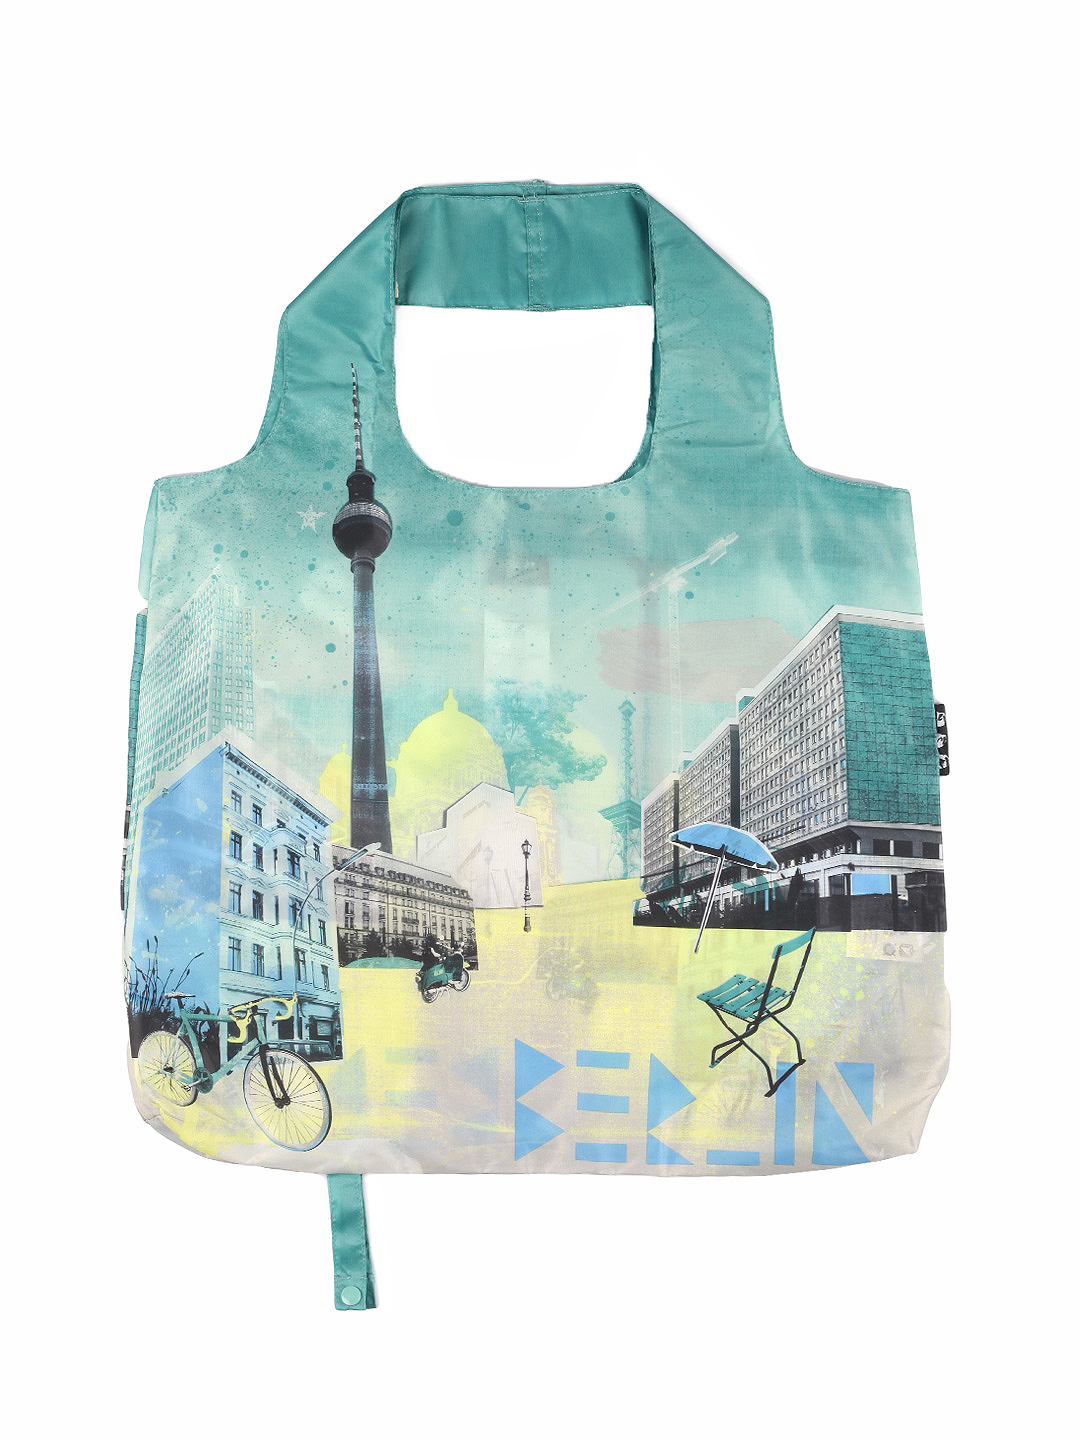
Envirosax Women Multi Coloured Bag
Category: Accessories / Bags / Handbags
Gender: Women
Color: Multi
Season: Summer 2012
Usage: Casual